Dallas Derby Devils

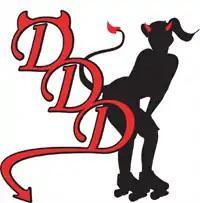
Dallas Derby Devils logo pre-2017

The Dallas Derby Devils' all-star travel team is called the Army of Darkness, and is composed of 20 members from all five of the Dallas Derby Devils home teams. Army of Darkness competes in interleague game play with other WFTDA member leagues. Dallas also fields an all-star b-team called the Battalion of Doom.